Bethanga, Victoria

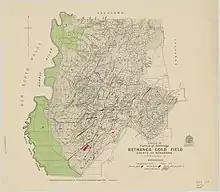
Portion of parish of Berringa, Bethanga gold field, county of Benambra / geologically and topographically surveyed by J.P.L Kenny, B. C. E Assistant Field Geologist, 1908.

The Bethanga township is located in the Lachlan orogen. Compression and folding of Ordovician sediments during the Benambram orogeny, resulted in the creation of the gneisses and schists found in the Bethanga area. Bethanga gneisses are found on the hilltops and ridges around the Bethanga area. The sulphides of Iead, copper, iron, zinc, together with gold and silver, have been found associated with the gneissic rocks, both in lodes and disseminated. Auriferous quartz reefs which occur through the gneiss were mined over a period from 1875 to about 1911.